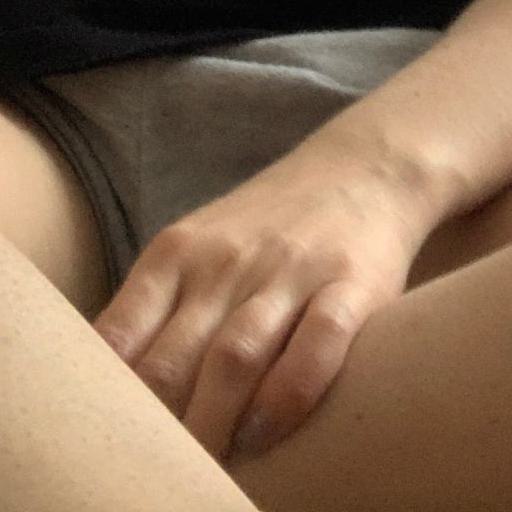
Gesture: no_gesture